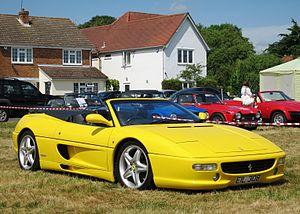
La Ferrari F355 est une voiture sportive du constructeur automobile italien Ferrari. Commercialisée entre 1994 et 1999. C'est une évolution de la Ferrari 348 et elle a été remplacée par la Ferrari 360.